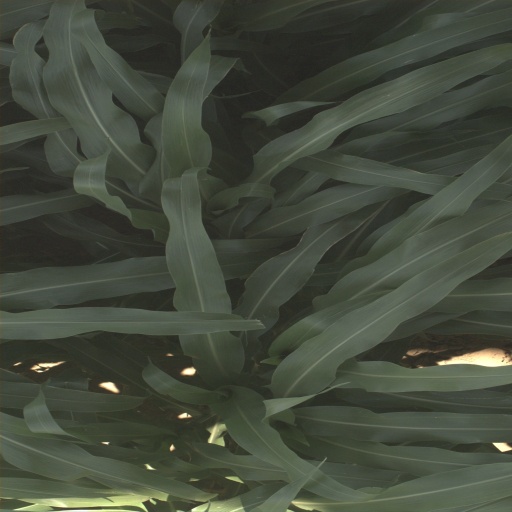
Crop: sorghum